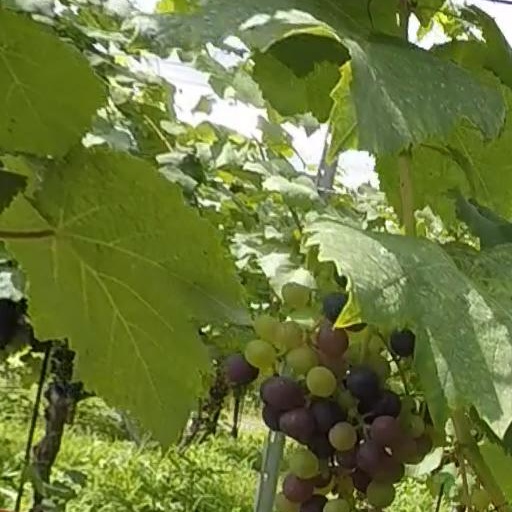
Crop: grape